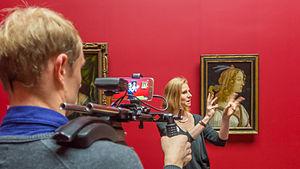
Periscope est une application logicielle pour appareils mobiles fonctionnant sous le système d'exploitation iOS et Android développée par Kayvon Beykpour et Joe Bernstein. Elle permet à l'utilisateur de retransmettre en direct ce qu'il est en train de filmer. Twitter achète cette startup, le 13 mars 2015, durant le SXSW 2015 pour un montant compris entre 50 et 100 millions de dollars américains.